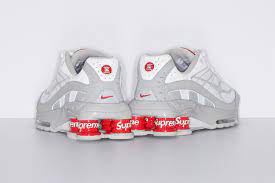
Label: Sneaker